2021 America's Cup

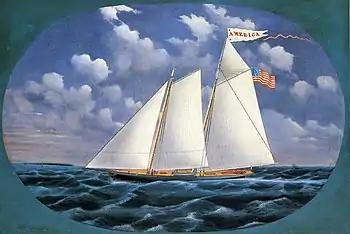
"America" 1851, by James Bard

Circolo della Vela Sicilia was the "Challenger of Record" for the 36th America's Cup. Their team, Luna Rossa Prada Pirelli, currently led by Max Sirena, had previously lost to Emirates Team New Zealand in the 2000 America's Cup, the 2007, and the 2013 Louis Vuitton Cup finals. On 13 March 2018, Jimmy Spithill announced he was returning to the team, after his tenure as helmsman in the 2007 America's Cup.